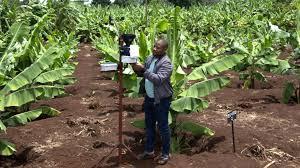
Afisa wa kilimo anahakikisha kwamba mimea ya aina ya ndizi imepangwa vile ifaavyo. Anatumia kamera ili kuthibitisha na kuhakikisha kwamba mimea hiyo imepandwa kulingana na sheria inazotumika kuzipanda.